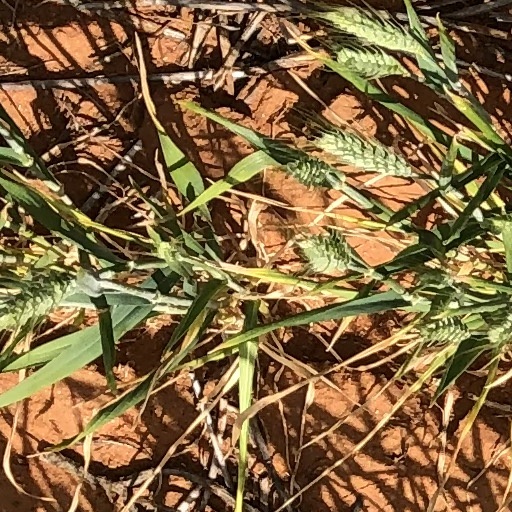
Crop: wheat